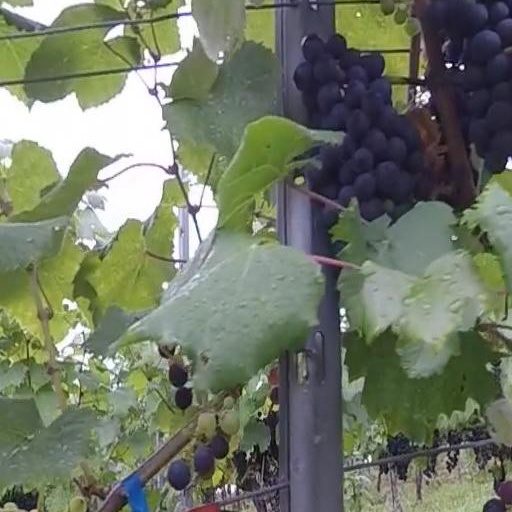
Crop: grape